Moin-ul-Mulk

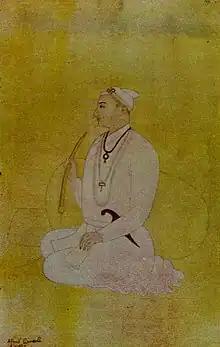
Portrait of Moin-ul-Mulk by Aftab Mussawar

Mian-Moin-ul-Mulk, also known by his title Mir Mannu (died 1753), was the Mughal and later Durrani governor of the Punjab between 1748 and 1753.